Operation Black Thunder

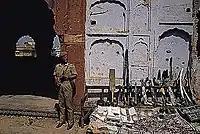
Arms recovered from surrendered militants

Operation Black Thunder II (sometimes referred to as Operation Black Thunder) began on 9 May 1988 in Amritsar and ended with the surrender of the militants on 18 May. The operation was under control of the Union Home Ministry and had been planned since early 1988. In early 1988 the government created a model of the Golden Temple in the Aravalli Hills where National Security Guards practiced the operation. They later practiced the Operation in a high school and college in Harayana. The Special Action Group commandos had already started to grow their hair so they could blend in as Sikhs during the operation.